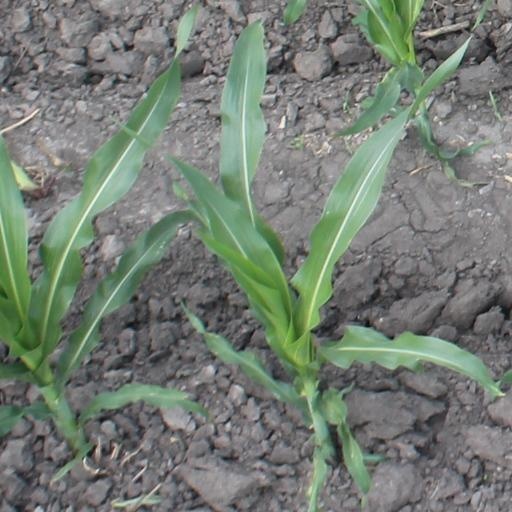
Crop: maize; corn